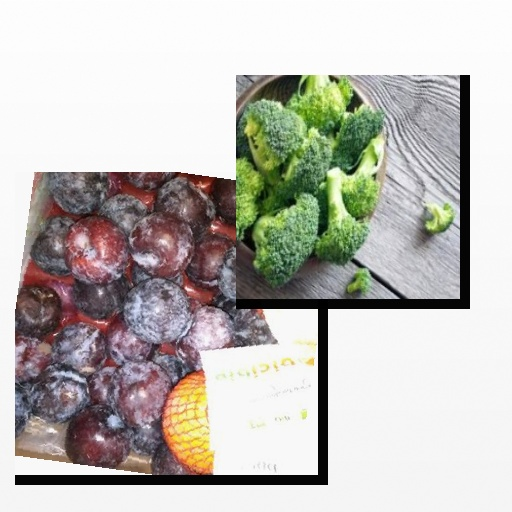
Food items: broccoli, plum